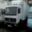
Label: truck